Józef Poniatowski

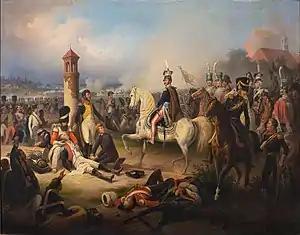
"The Death of Cyprian Godebski at Raszyn" by January Suchodolski, 1855. Poniatowski at the Battle of Raszyn

In spring of 1809 Poniatowski led his army against an Austrian invasion under the Archduke Ferdinand Karl Joseph of Austria-Este, in the war that was regarded by Austrian high command as a crucial element of their struggle with Napoleonic France. At the bloody Battle of Raszyn near Warsaw on 19 April, where he personally led his men in an infantry bayonet charge (throughout his career he did a number of these), Polish forces under Poniatowski's command fought to a standstill an Austrian force twice their number. Afterwards however decided not to defend Warsaw and withdrew with his units to the east bank of the Vistula River, to the fortified Praga suburb, which the Austrians attacked, but were defeated at Grochowo on 26 April. An Austrian division then crossed the Vistula again trying to pursue the Poles, but was routed on 2 May at Góra Kalwaria in a daring attack led by General Michał Sokolnicki. Ferdinand made a couple of attempts more, trying to establish a bridgehead on the other side of the Vistula, but those were defeated, which left the initiative in Poniatowski's hands. From there he quickly advanced south, staying close to the Vistula to control the situation and taking over large areas of Galicia, that is southern Poland that was controlled by Austria under the partitioning arrangement. On 14 May Lublin was taken, on the 18th fortified and vigorously defended Sandomierz. On the 20th the Zamość fortress was overpowered, where 2000 prisoners and 40 cannons were taken, and even further east Lwów was taken on 27 May. These military developments compelled the Austrians to withdraw from Warsaw — a counteroffensive by their main force resulted in the retaking of Sandomierz on 18 June.